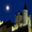
Label: castle